Battle of Chemulpo Bay

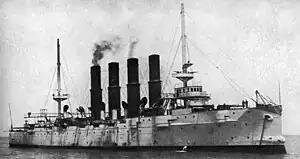
The Russian cruiser "Varyag".

The opening stage of the Russo-Japanese War began with a pre-emptive strike by the Imperial Japanese Navy against the Russian Pacific Fleet spread among Port Arthur, Vladivostok, and Chemulpo Bay (now part of Incheon, Korea). Command of the Chemulpo operation was given to Rear Admiral Uryū Sotokichi, with six cruisers, three to eight torpedo boats (depending on sources), the aviso (dispatch boat) "Chihaya", three transports and 2,500 ground troops. Chemulpo had strategic significance, as it was the main port for the Korean capital of Seoul, and was also the main invasion route used previously by Japanese forces in the First Sino-Japanese War of 1894. However, Chemulpo, with its wide tidal bore, extensive mudflats, and narrow, winding channels, posed a number of tactical challenges for both attackers and defenders.